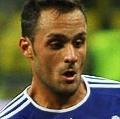
Age: 23